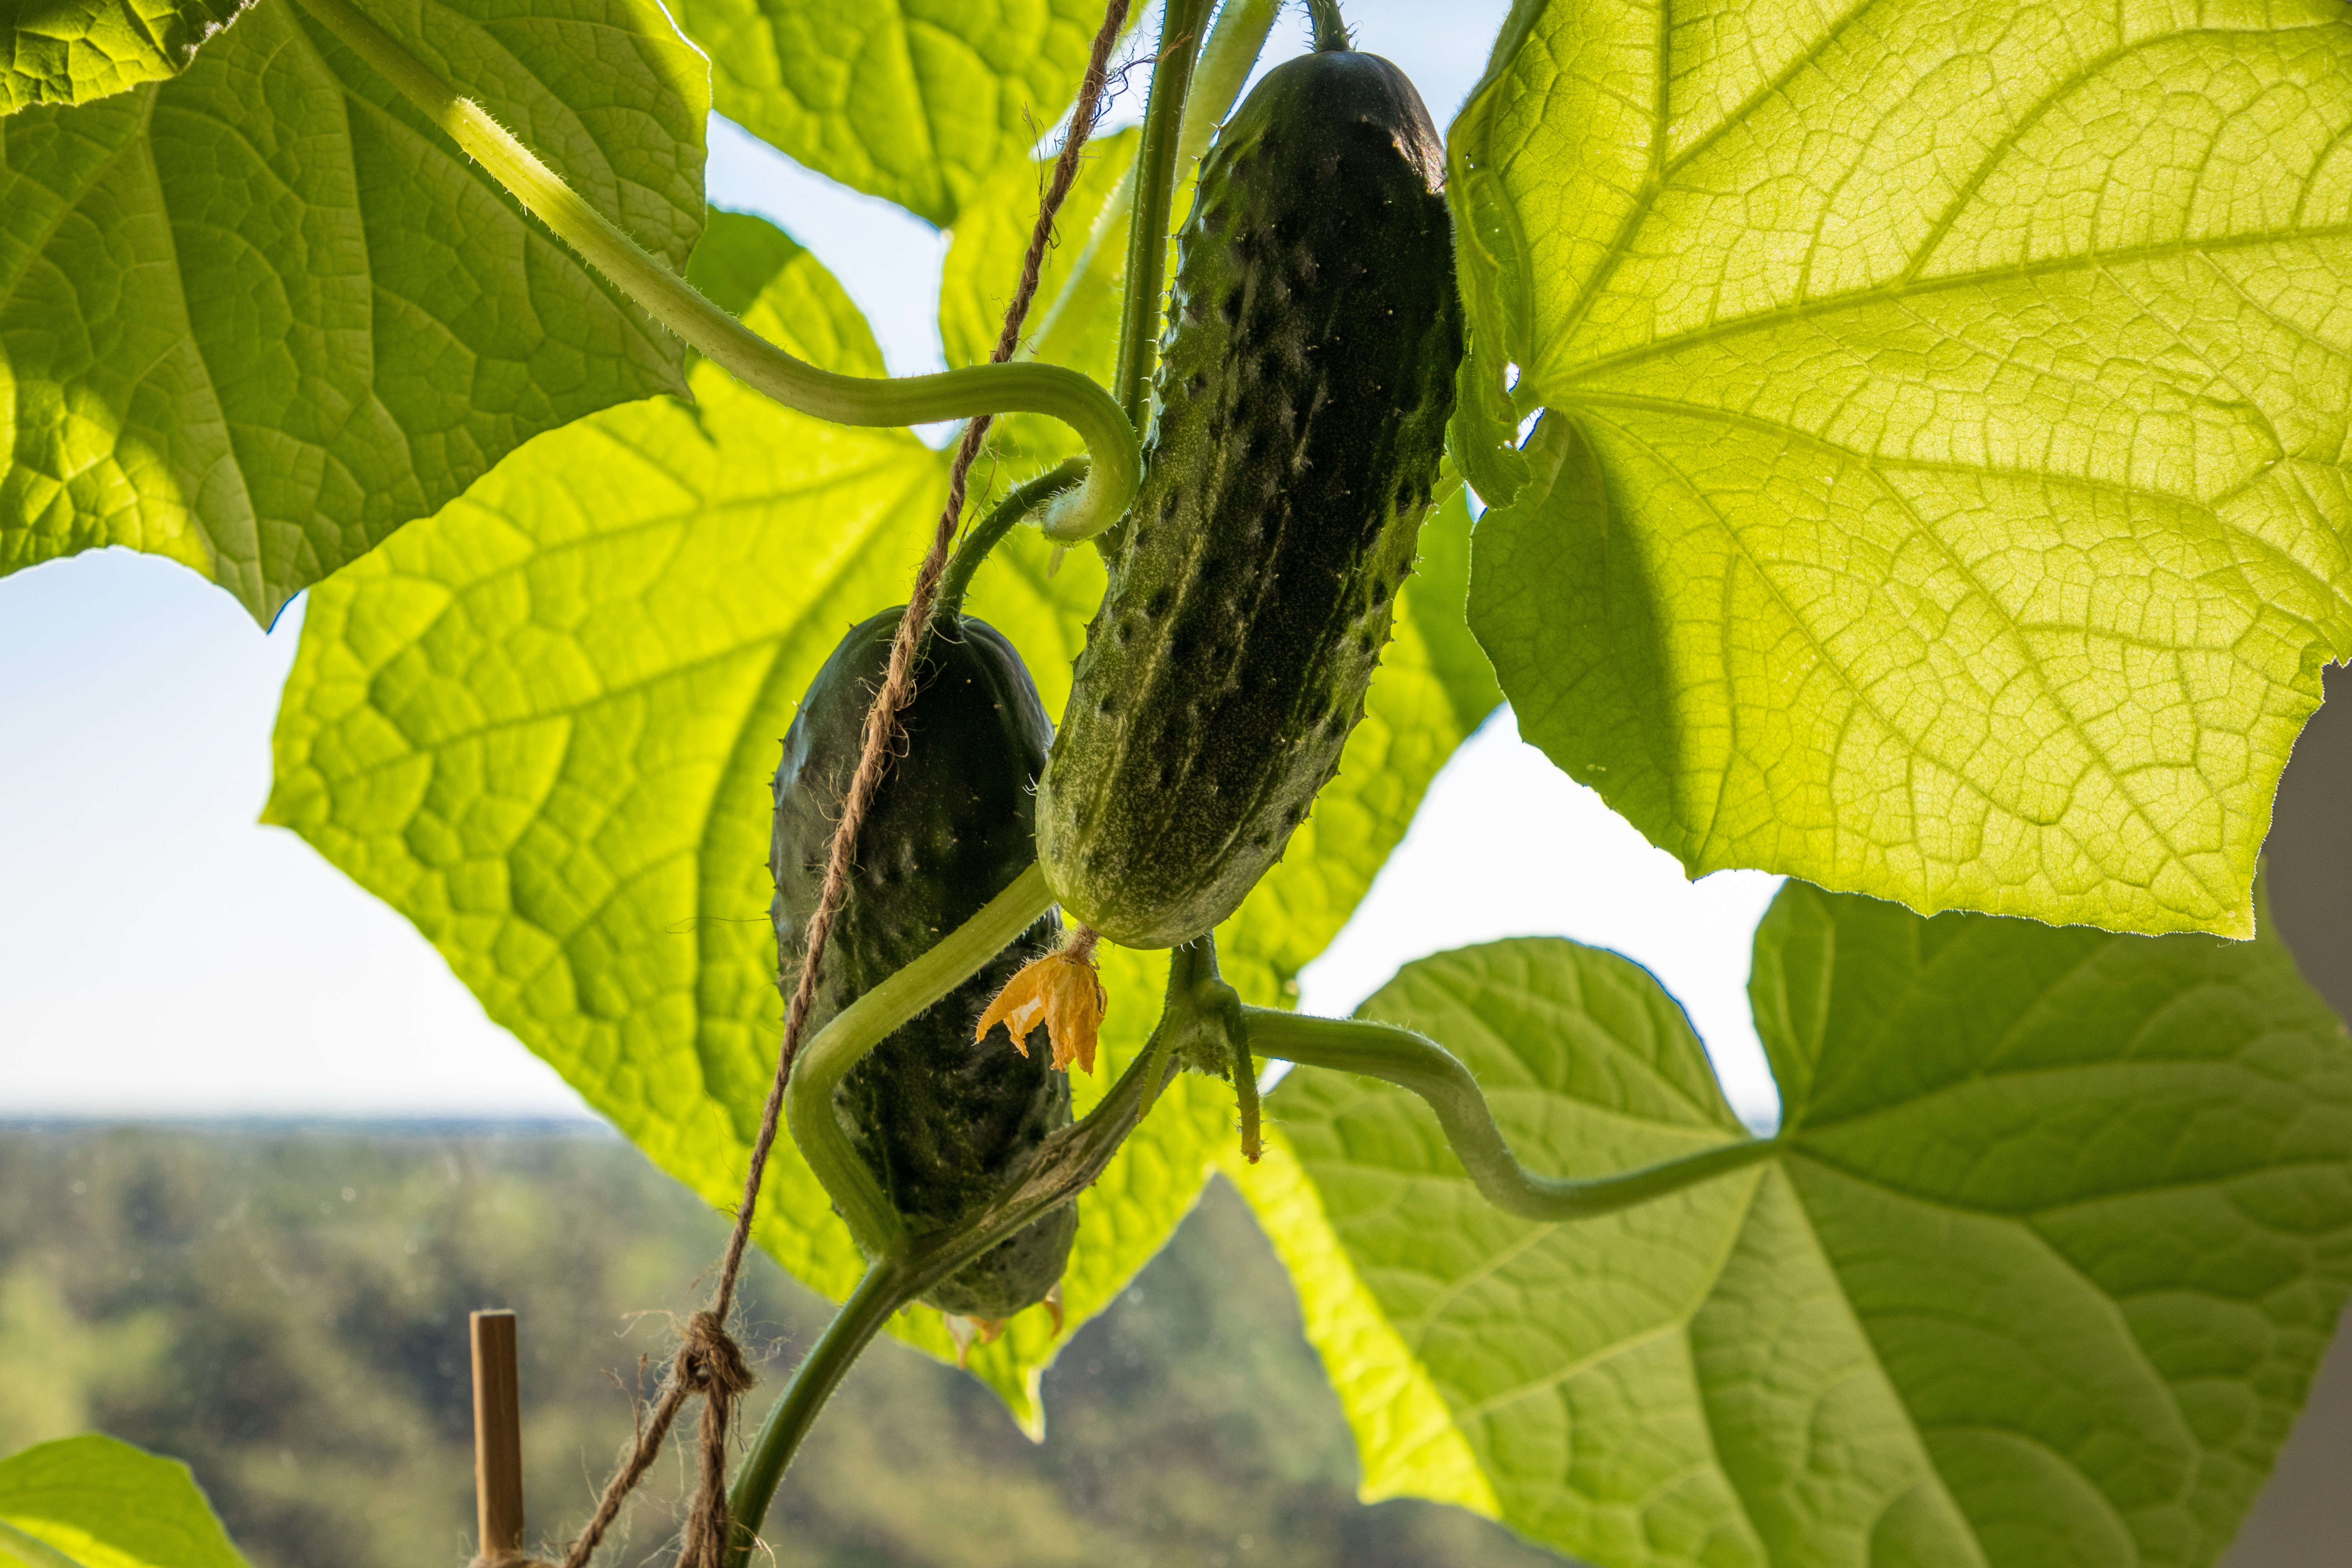
cucumbers, vegetables, food, healthy, fresh, cucumber, leaves, green, nutrition, vitamins, summer, harvest, raw materials, plants, nature, leaf, gourd, plantation, vegetable, whole food, natural foods, cucurbita, produce, plant stem, field, annual plant, squash, and melon family, vegan nutrition